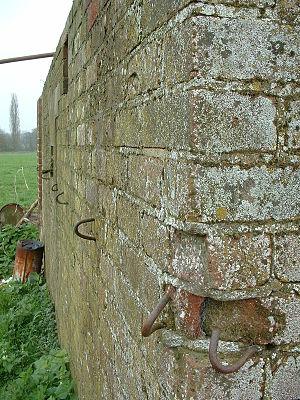
Les fortifications défensives britanniques de la Seconde Guerre mondiale étaient de petites constructions fortifiées construites dans le cadre de la préparation à l'invasion allemande. Elles ont été populairement appelées « boite à pilules » en référence à leur forme.